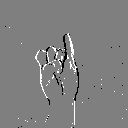
ASL letter: i